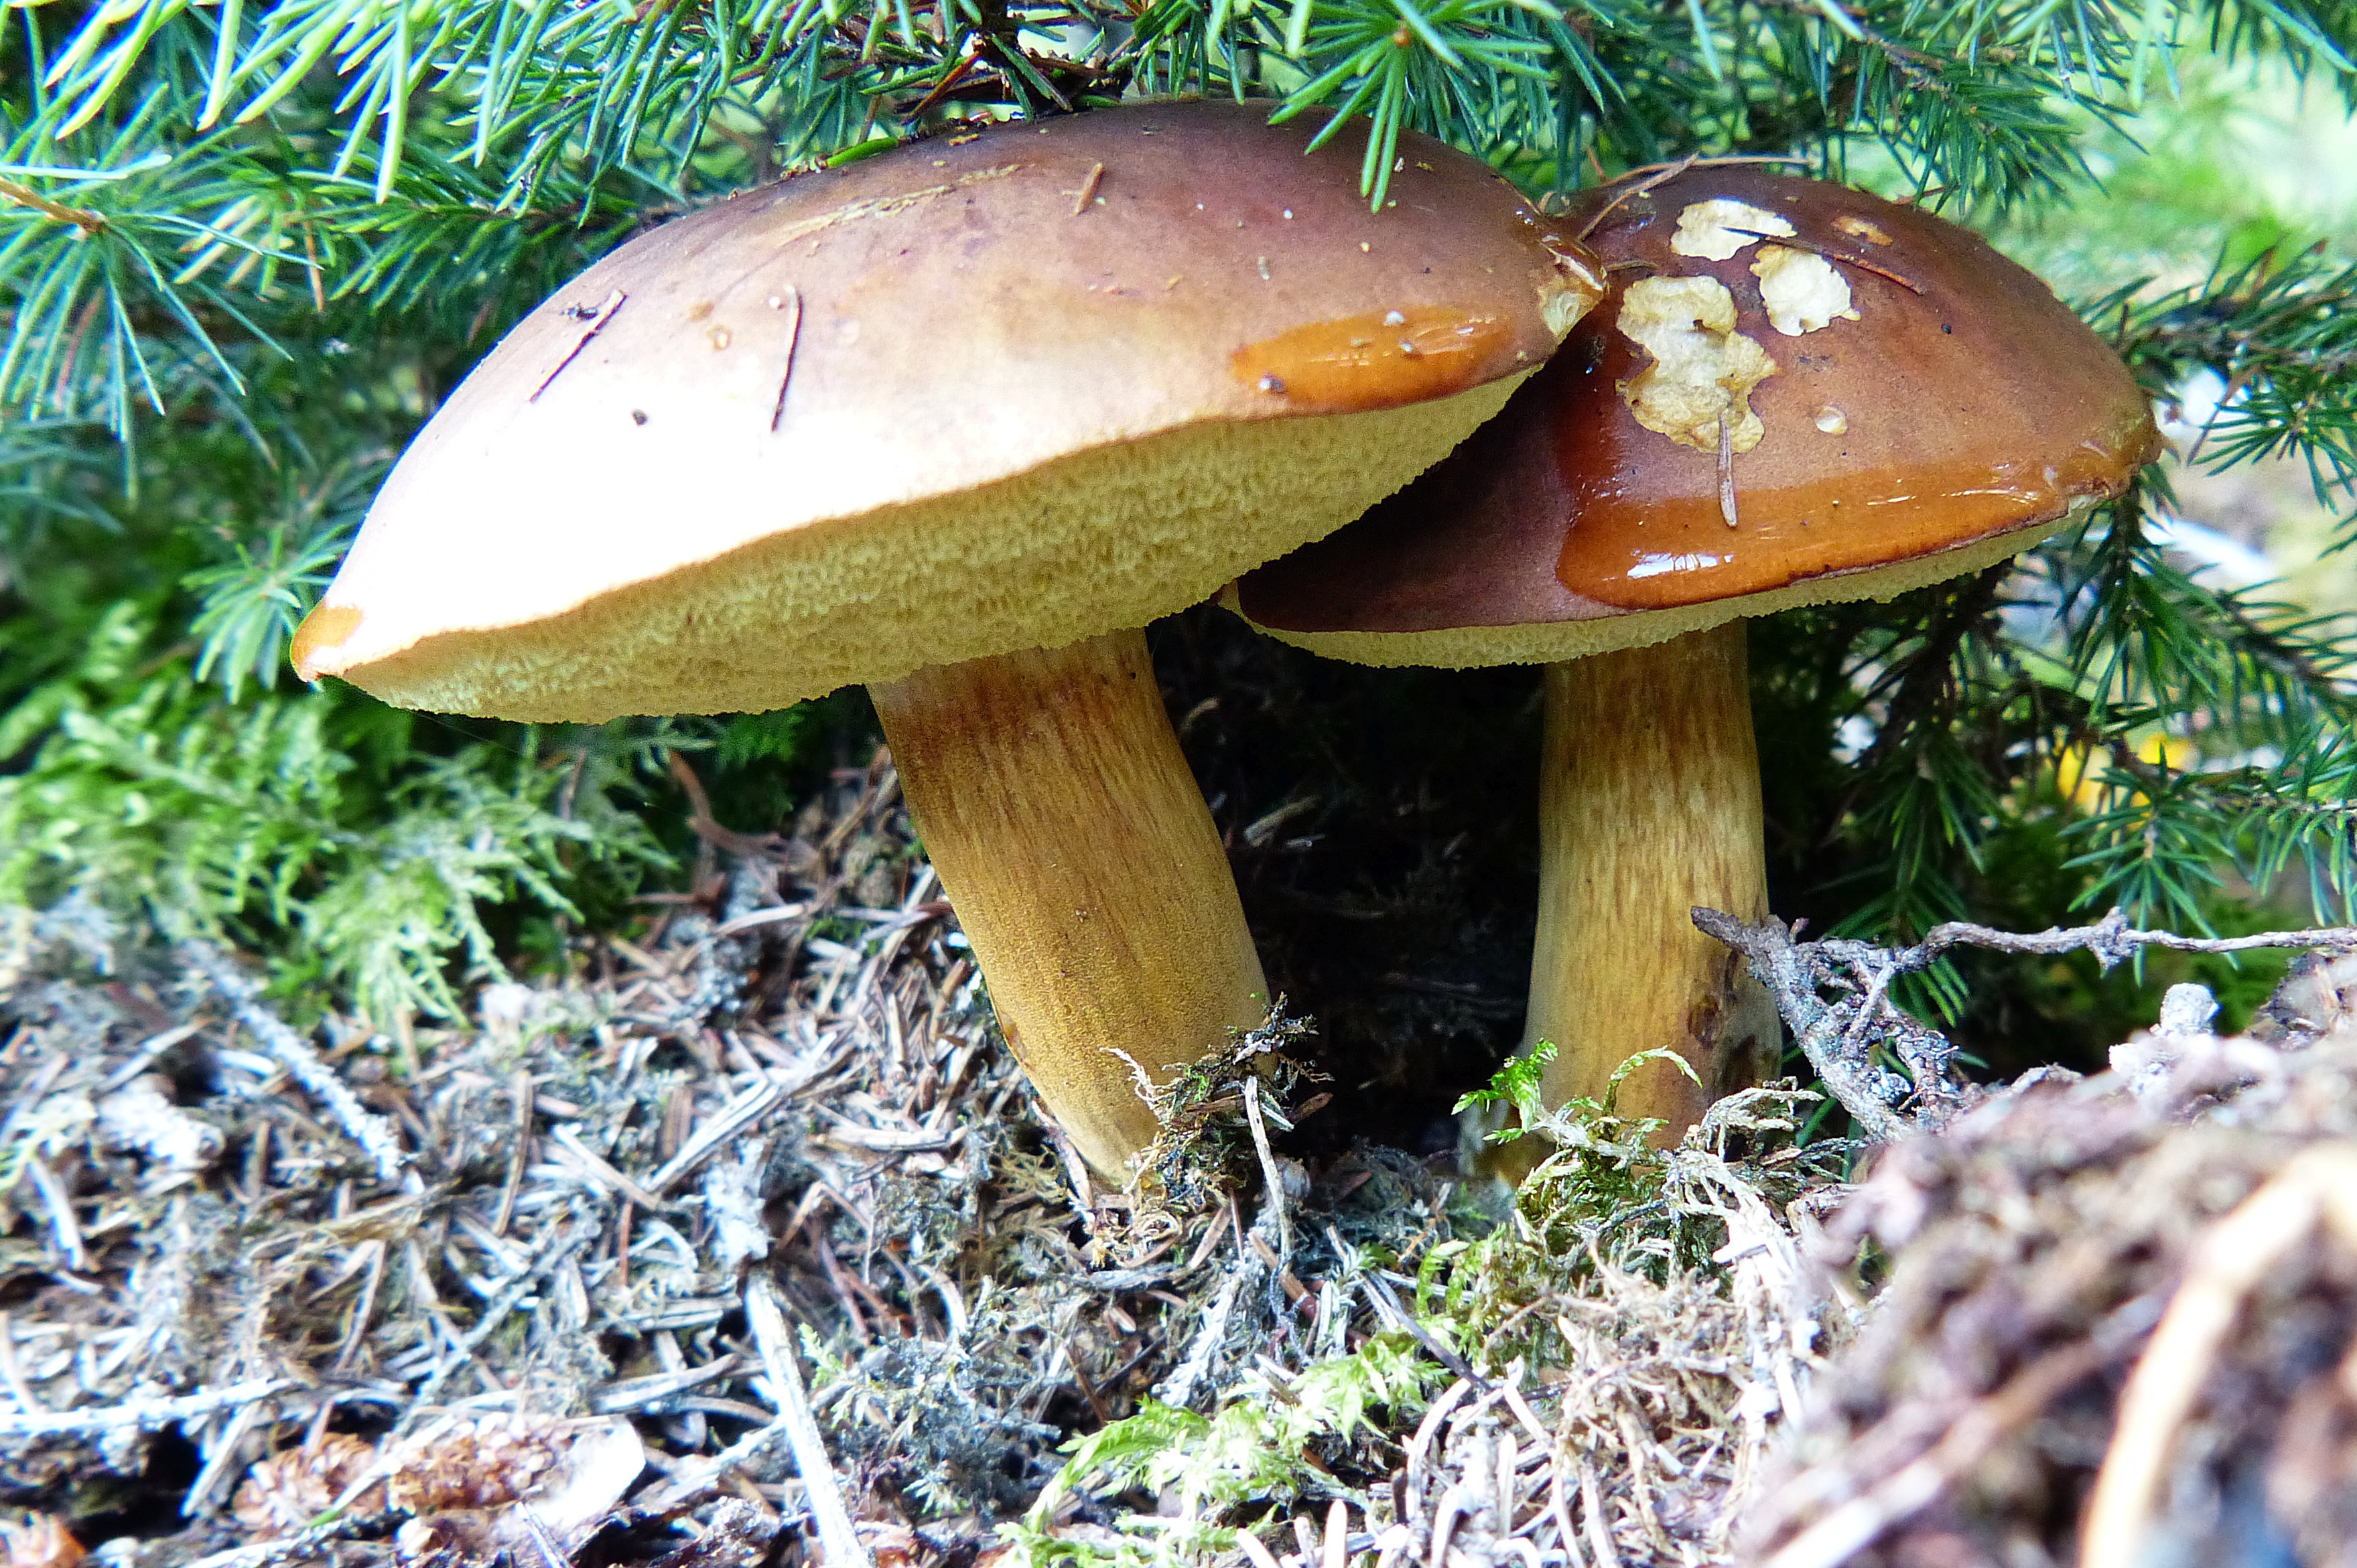
nature, forest, gathering, autumn, mushroom, fauna, fungus, woodland, chestnuts, agaric, bolete, agaricus, forest mushrooms, matsutake, brown hats, oyster mushroom, edible mushroom, medicinal mushroom, agaricomycetes, agaricaceae, champignon mushroom, penny bun